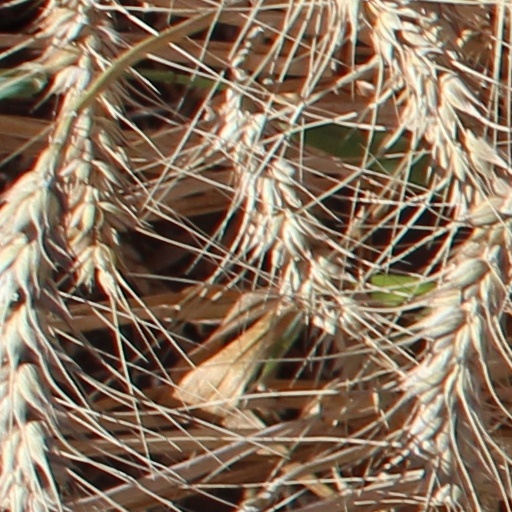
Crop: wheat